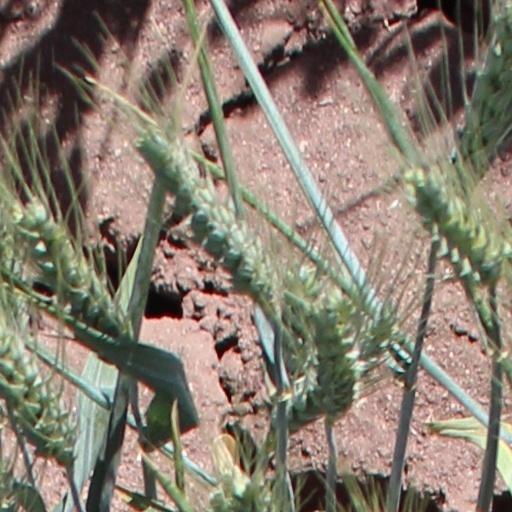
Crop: wheat